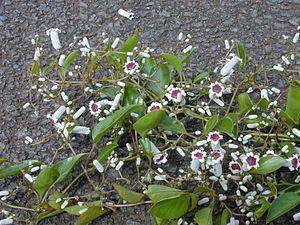
La Pædérie fétide, aussi appelée Vigne de mouffette, est une espèce de plantes de la famille des rubiacées. Il s'agit d'une plante surtout utilisée comme plante ornementale, dont les tiges et les feuilles émettent une forte odeur soufrée lorsqu'elles sont écrasées. Son aire de distribution naturelle s'étend sur toute l'Asie tropicale et tempérée. Elle s'est également acclimatée aux conditions de vie sur de nombreux archipels des océans indien et pacifique.